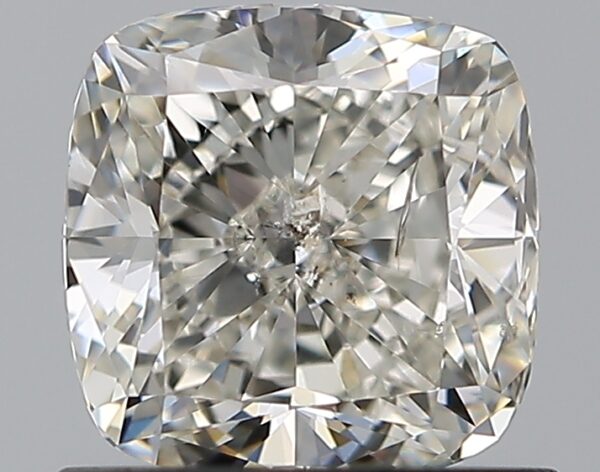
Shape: cushion
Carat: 1
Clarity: SI2
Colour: H
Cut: GD
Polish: VG
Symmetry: VG
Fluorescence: N
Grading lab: IGI
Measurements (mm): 5.57 x 5.54 x 3.71